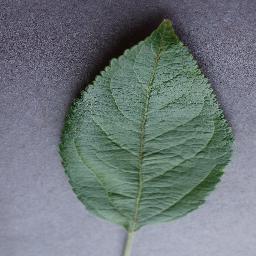
Label: Apple___healthy